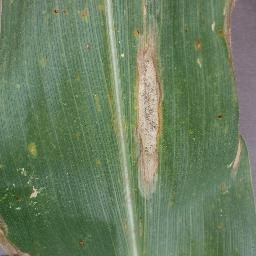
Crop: corn
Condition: (maize)_northern_blight